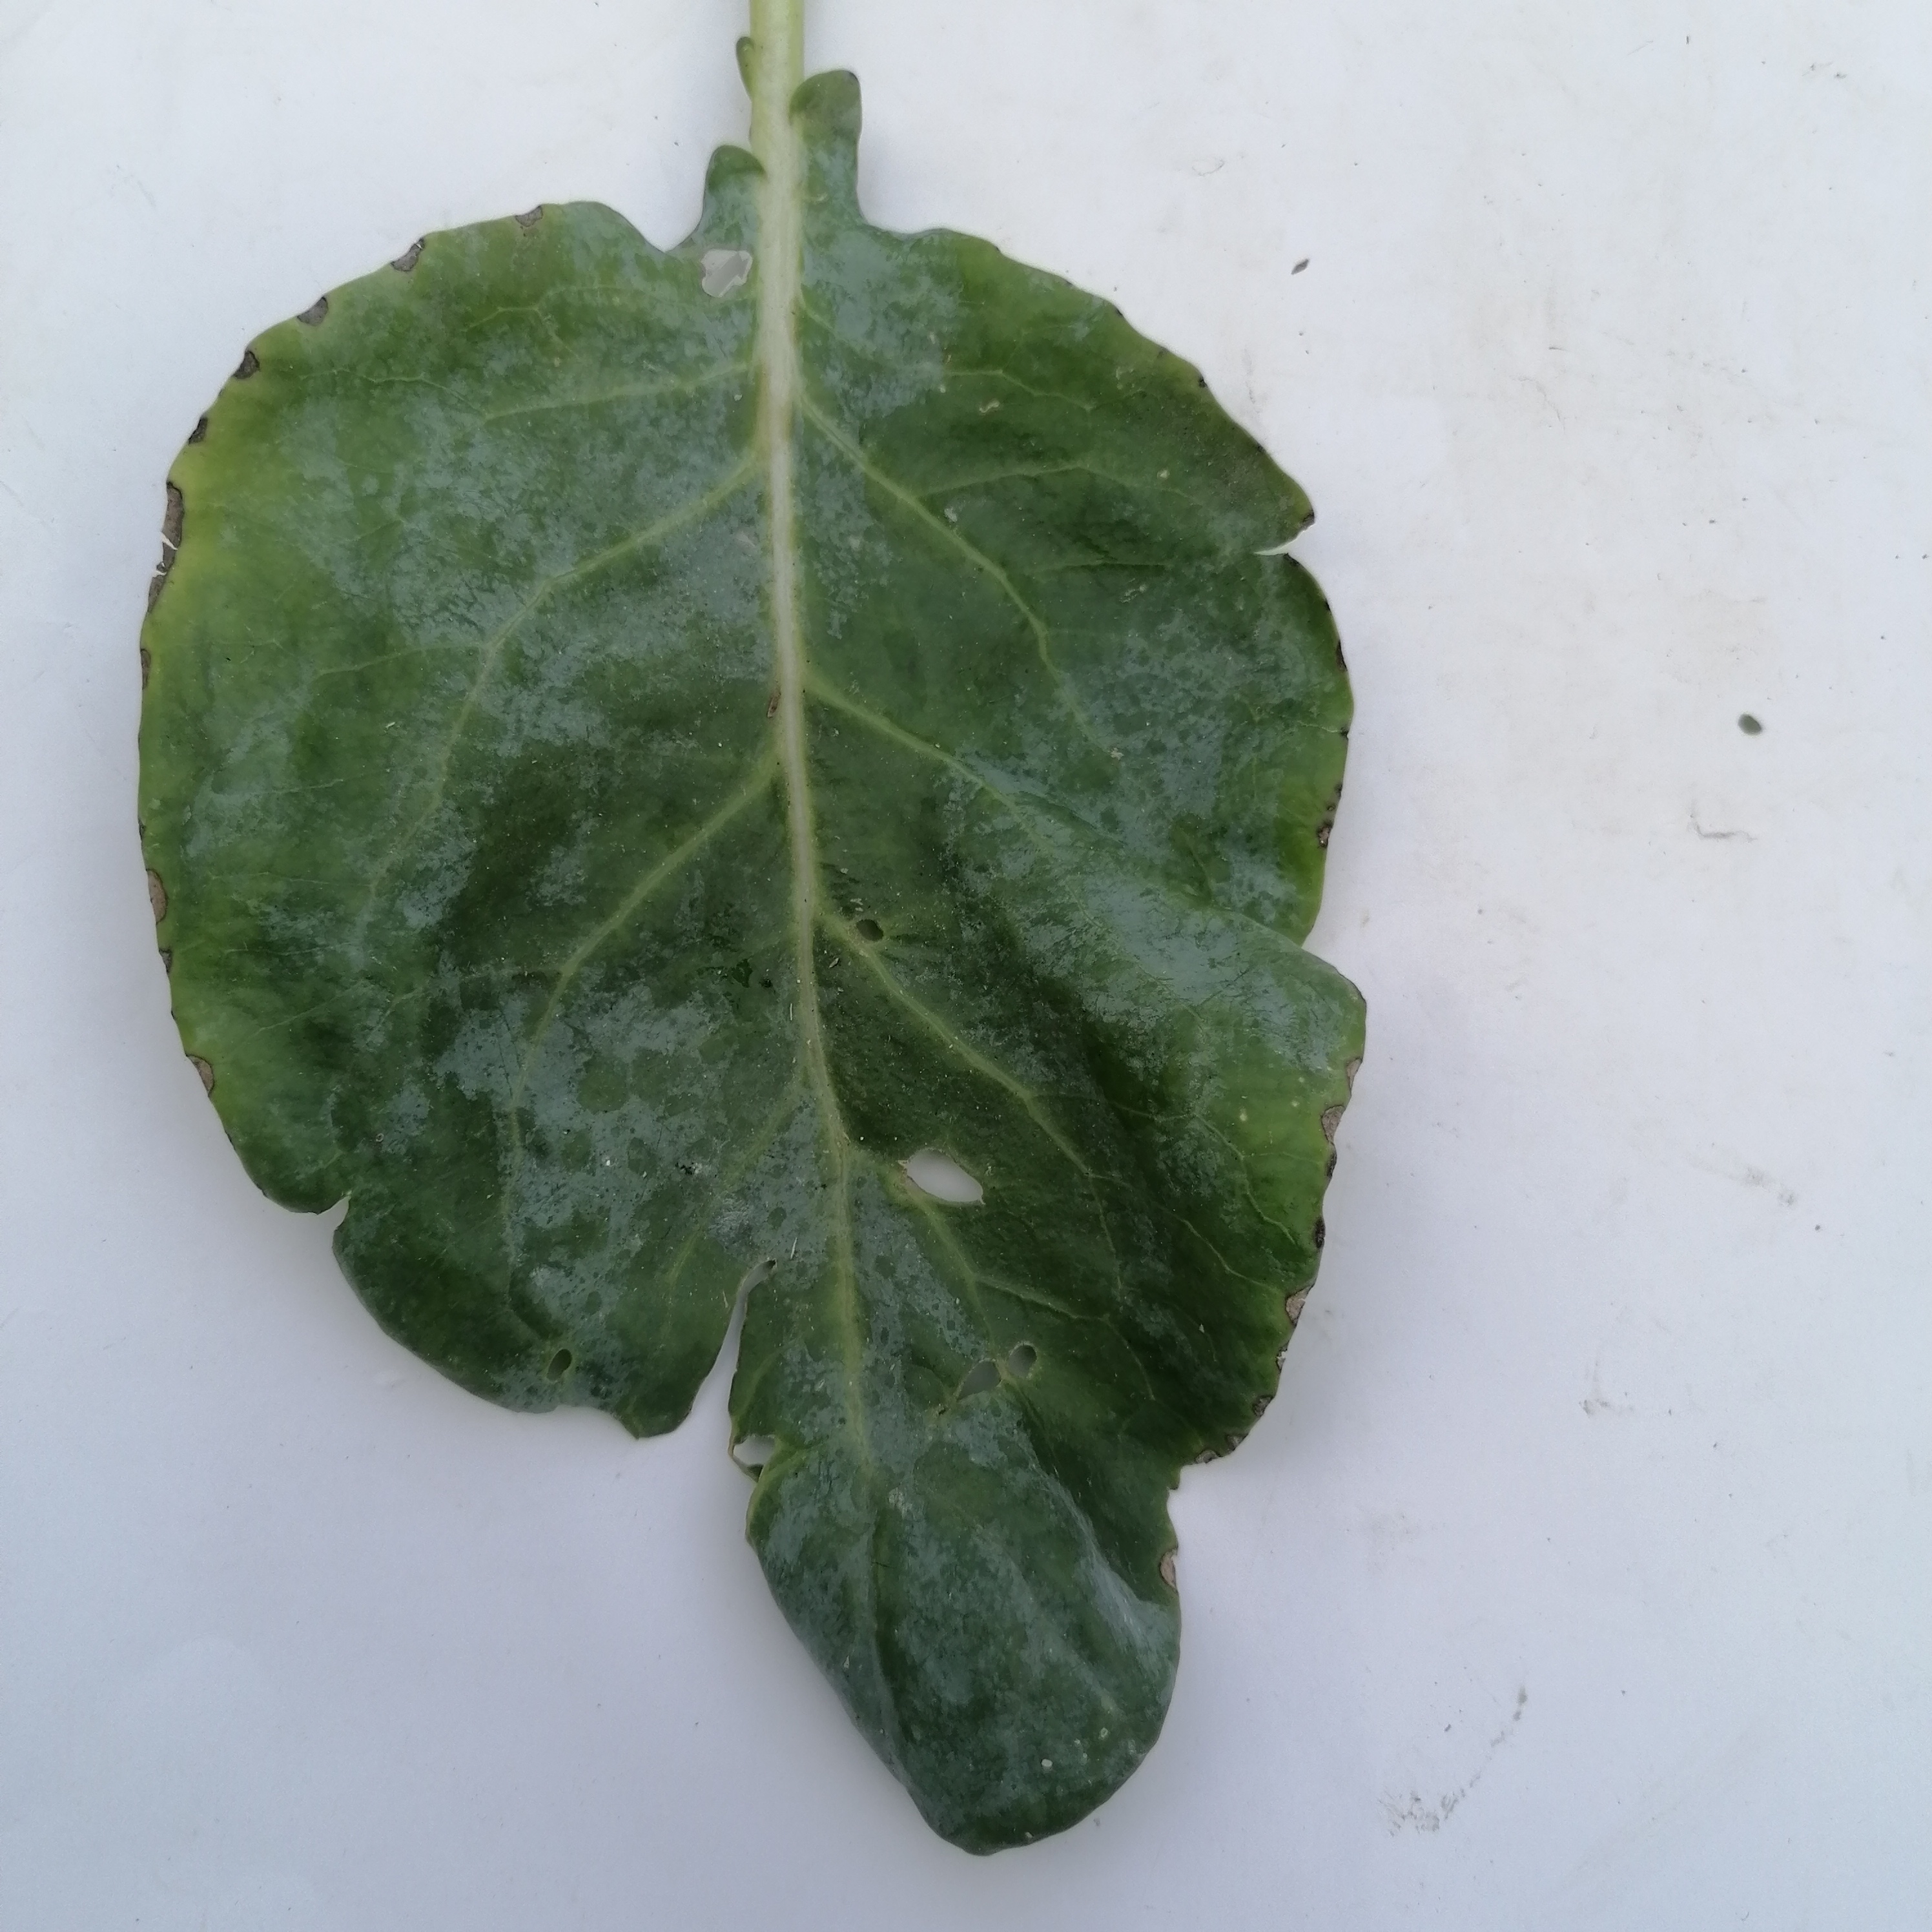
Label: Insect Hole